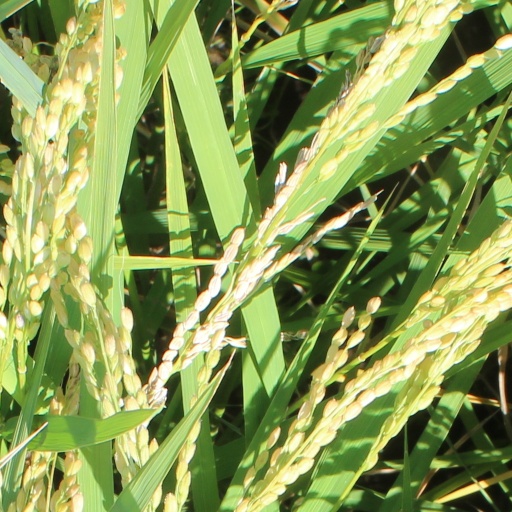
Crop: rice